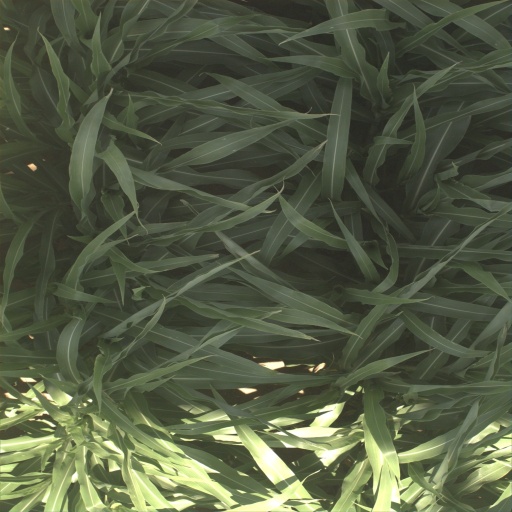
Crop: sorghum